Heuriger

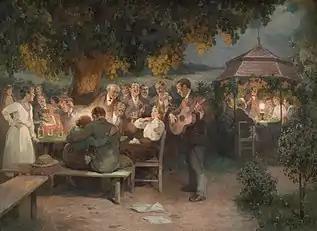
"Beim Heurigen in Grinzing", painting by Rudolf Alfred Höger (1900)

In eastern Austria, a Heuriger (Austrian dialect pronunciation: Heiriga, Hungarian: Kurta kocsma) is a tavern where local winemakers serve their new wine under a special licence in alternating months during the growing season. Each state in Austria has slightly varying rules on how many Heuriger of a town can be open at any given time and for how long in total during the year. The "Heurige" are renowned for their atmosphere of "Gemütlichkeit" shared among a throng enjoying young wine, simple food, and – in some places – "Schrammelmusik". They correspond to the "Straußwirtschaften" in the German Rheinland, the "Frasche" in Friuli-Venezia Giulia, and "Osmica" in Slovenia.